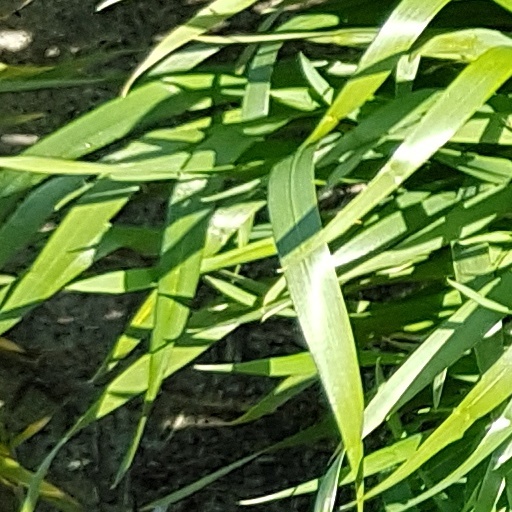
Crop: wheat